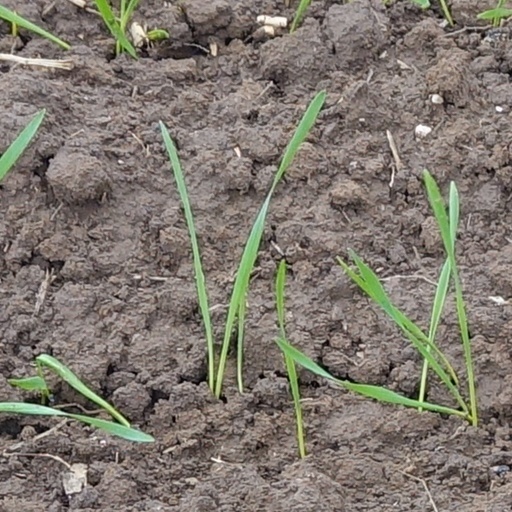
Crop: wheat